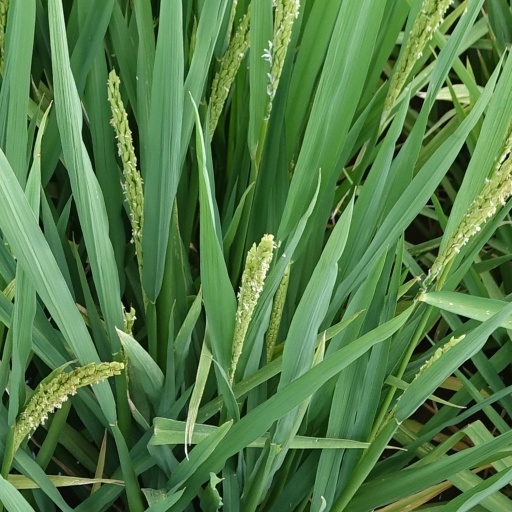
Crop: rice